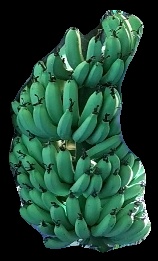
Variety: pachbale
Grade: grade1